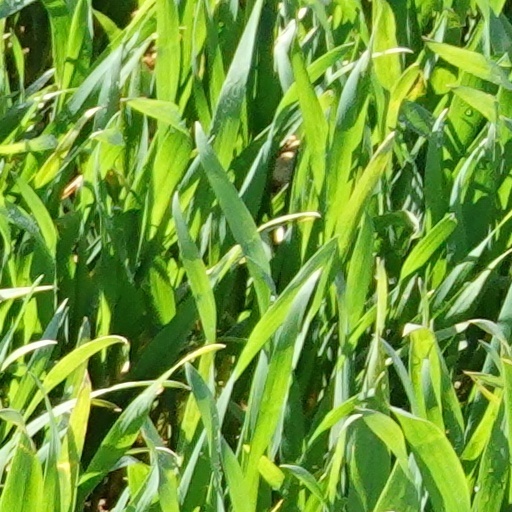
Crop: wheat